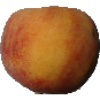
Label: Peach 1